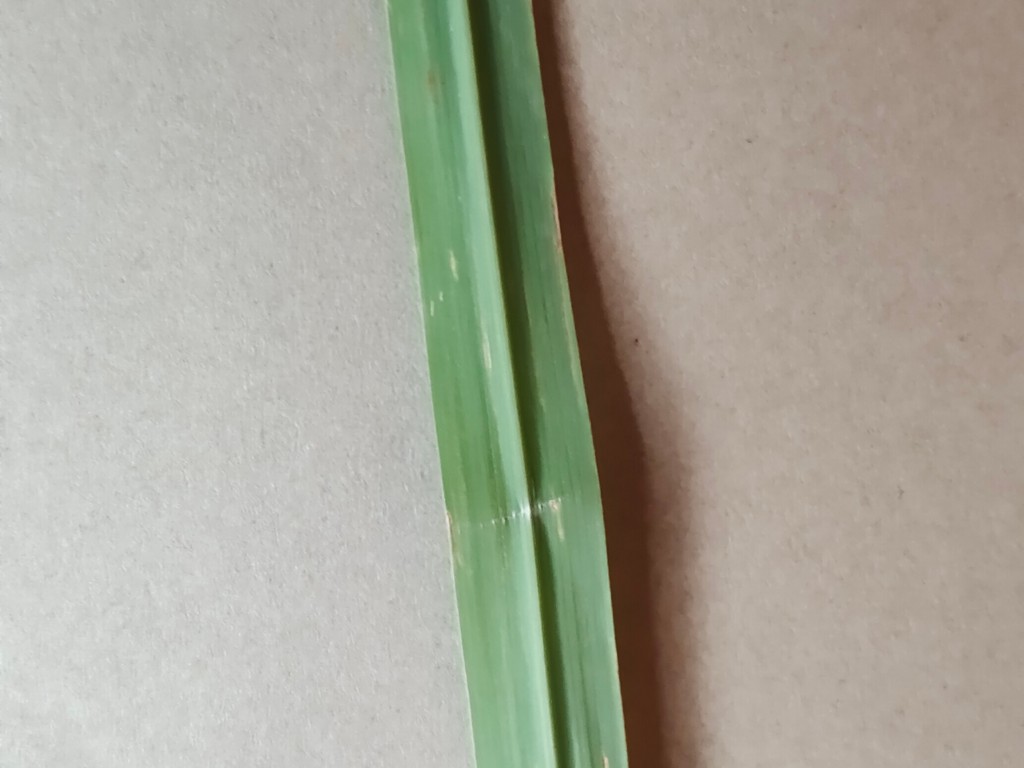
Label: Unhealthy